Ed Genung

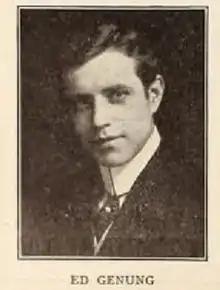
Ed Genung in 1911

Edward Genung (30 August 1881 – 13 July 1944) was an American actor of the silent era notable for being the first actor to play David Copperfield on film - in "David Copperfield" (1911) and one of the earliest to play Ferdinand on film - in "The Tempest" (1911).